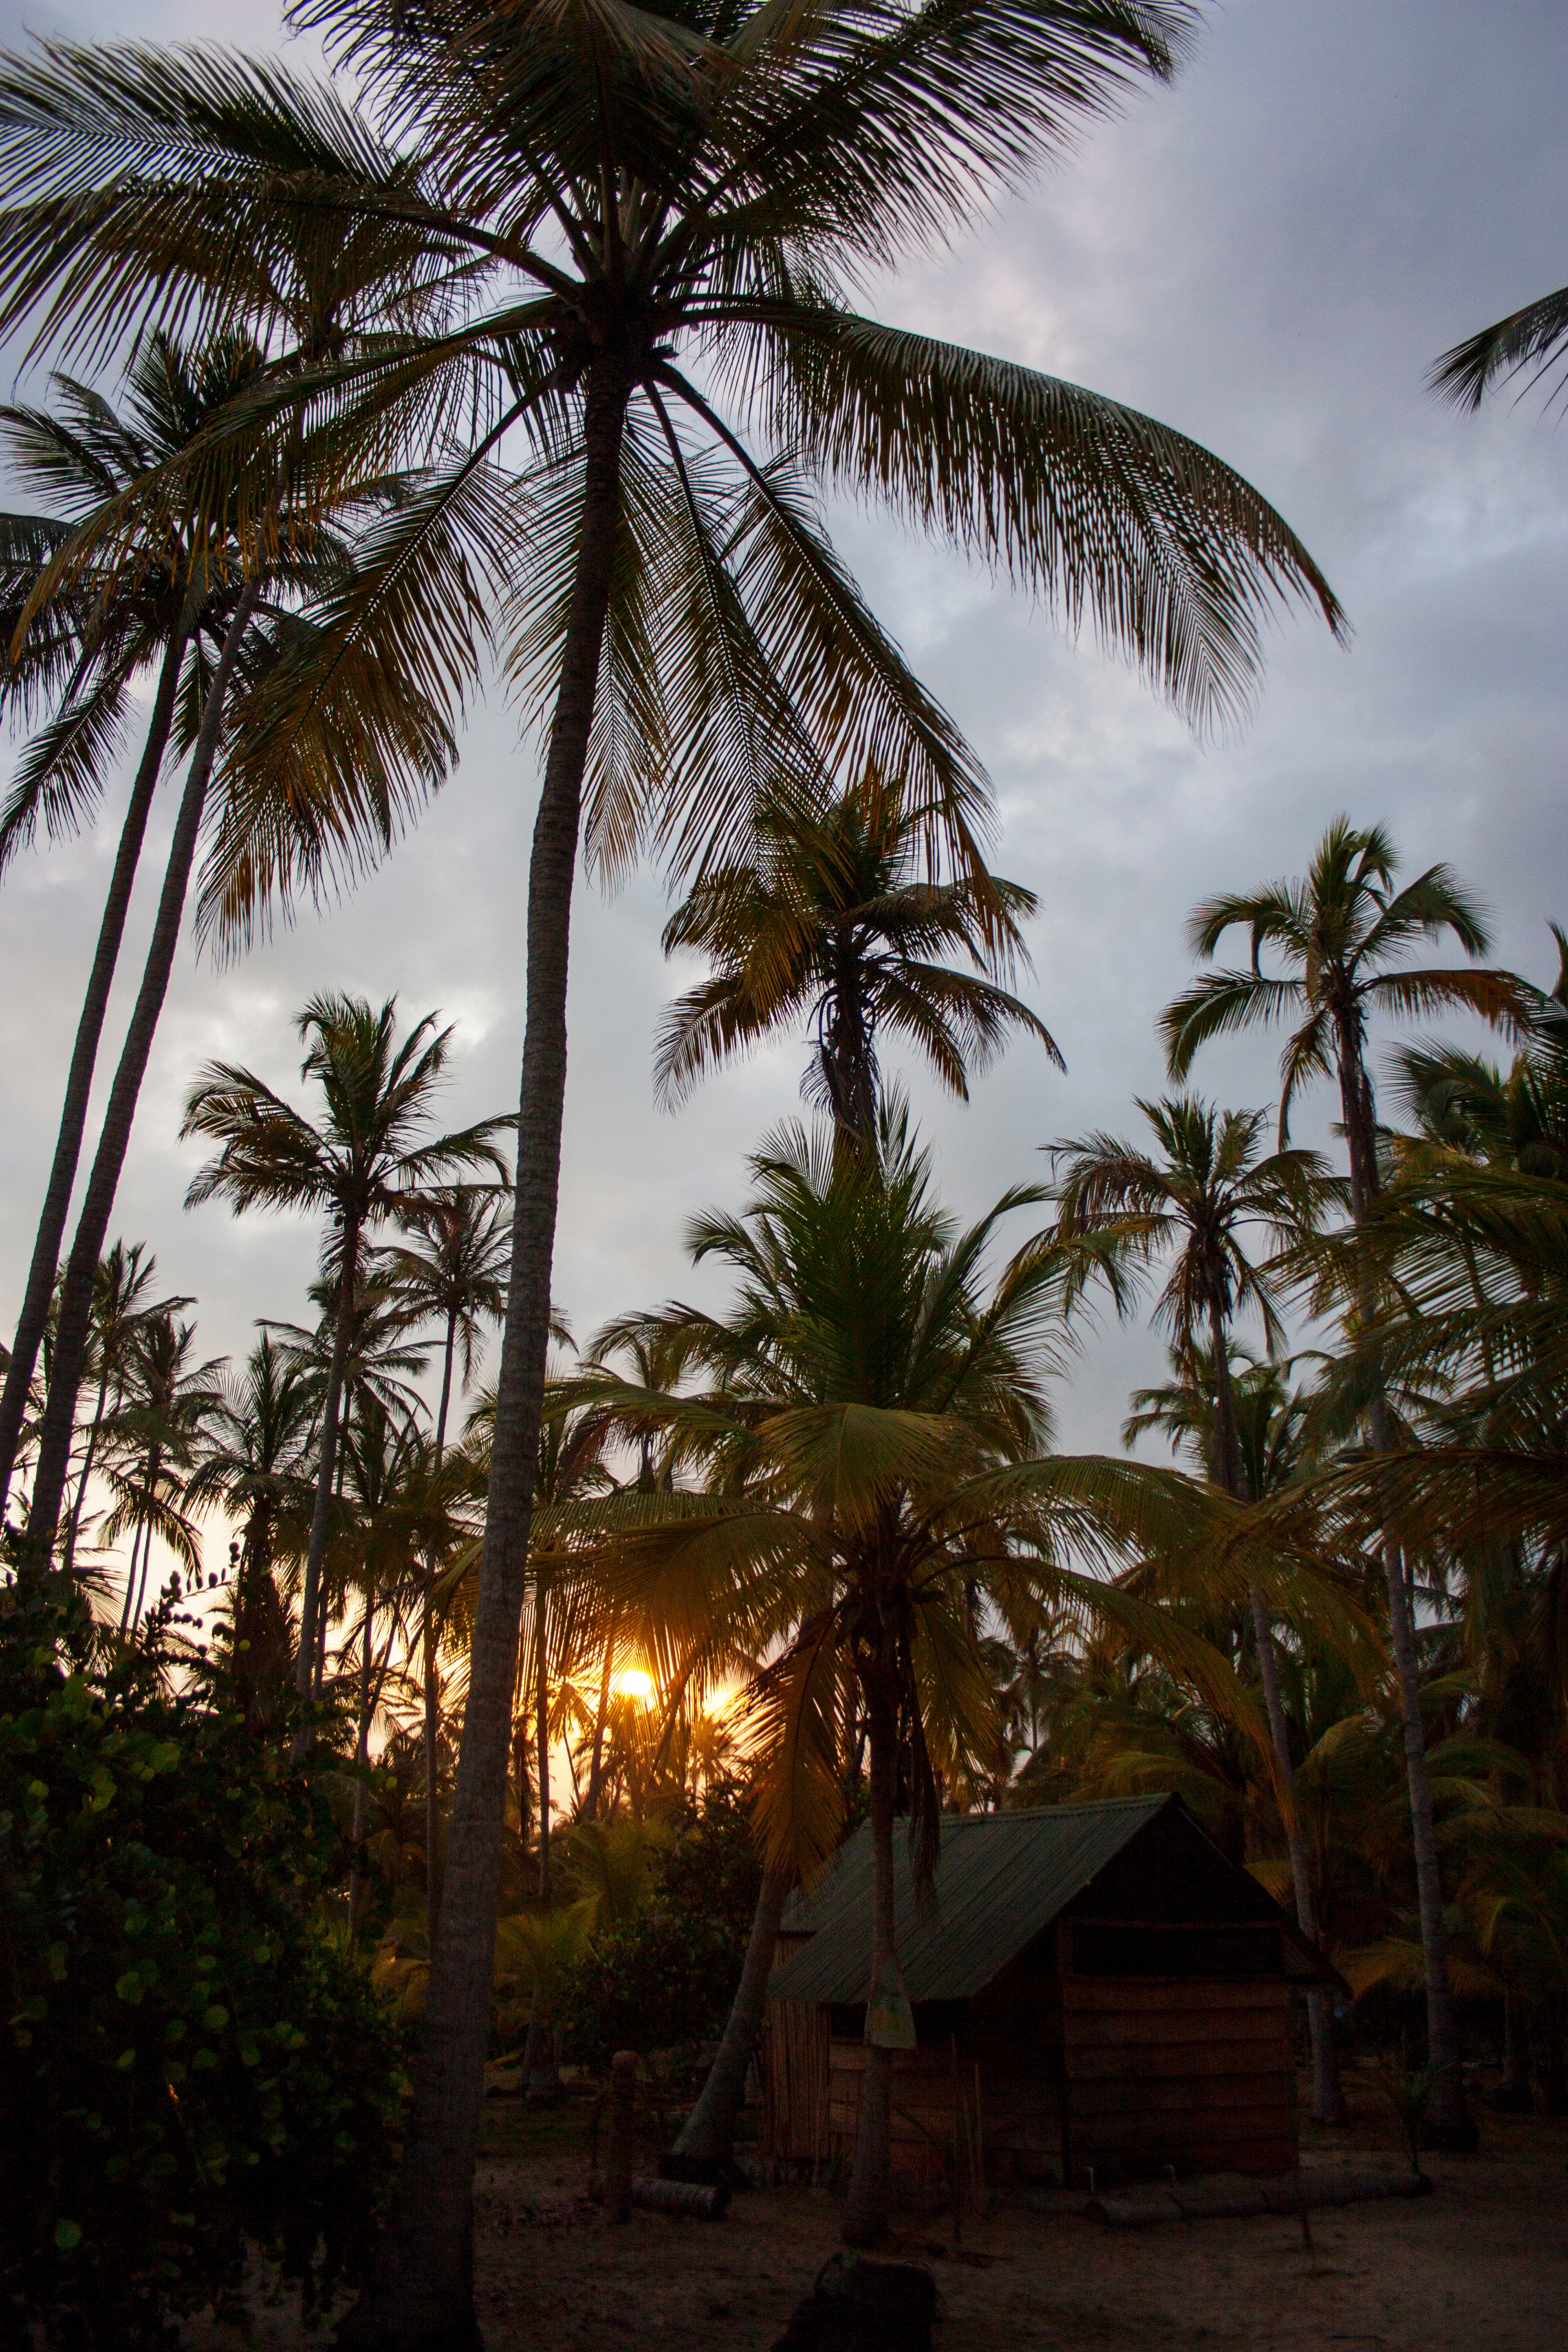
beach, tree, plant, leaf, flower, jungle, botany, savanna, tropics, flowering plant, date palm, woody plant, land plant, arecales, palm family, borassus flabellifer